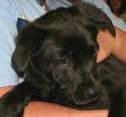
dog